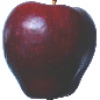
Label: red_delicious_apple